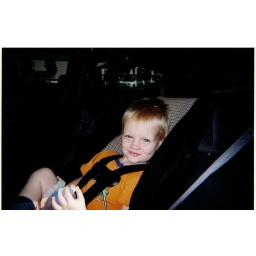
andrew in car seat